MicroPython

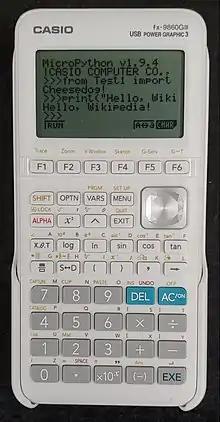
A Casio FX-9860GIII calculator which was introduced in 2020, and came with built-in MicroPython

MicroPython was originally created by the Australian programmer Damien George, after a successful Kickstarter-backed campaign in 2013. The original Kickstarter campaign released MicroPython with an STM32F4-powered development board "pyboard". In the meantime MicroPython has been developed to support a number of ARM based architectures.